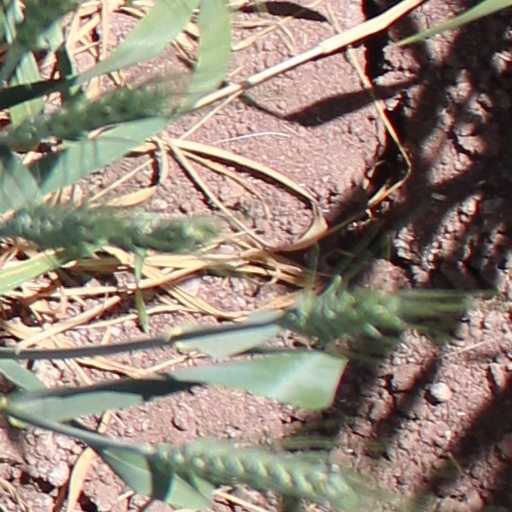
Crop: wheat